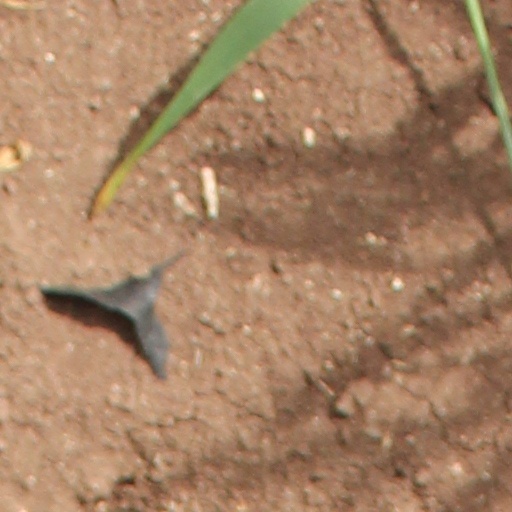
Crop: wheat